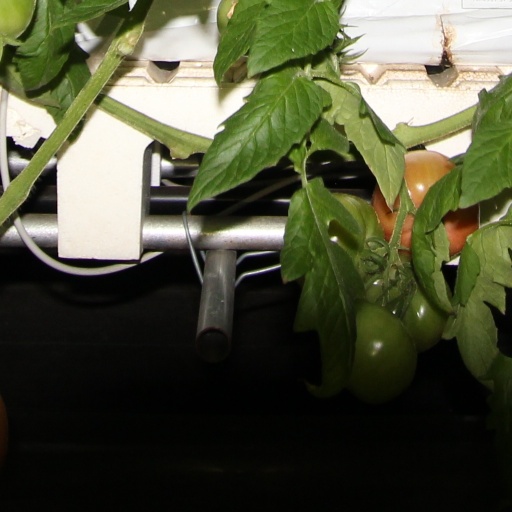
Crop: tomato